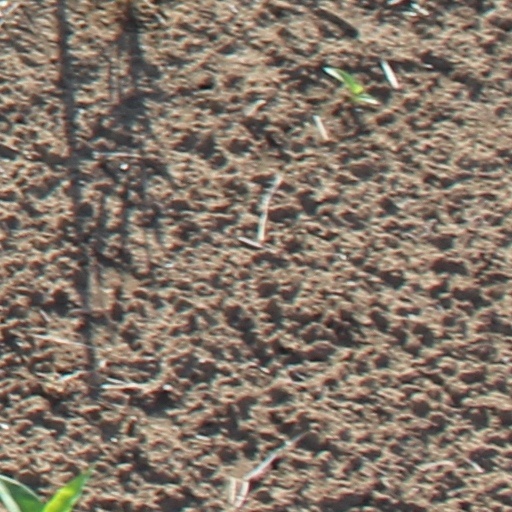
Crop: wheat